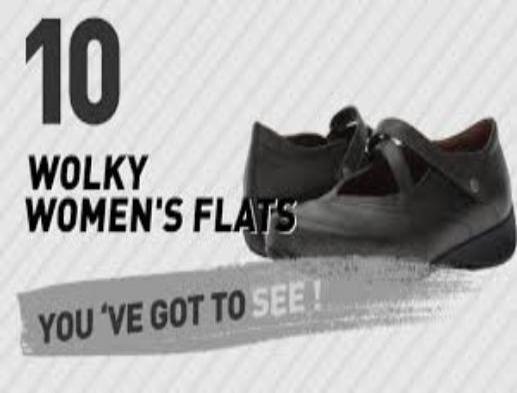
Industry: Clothes